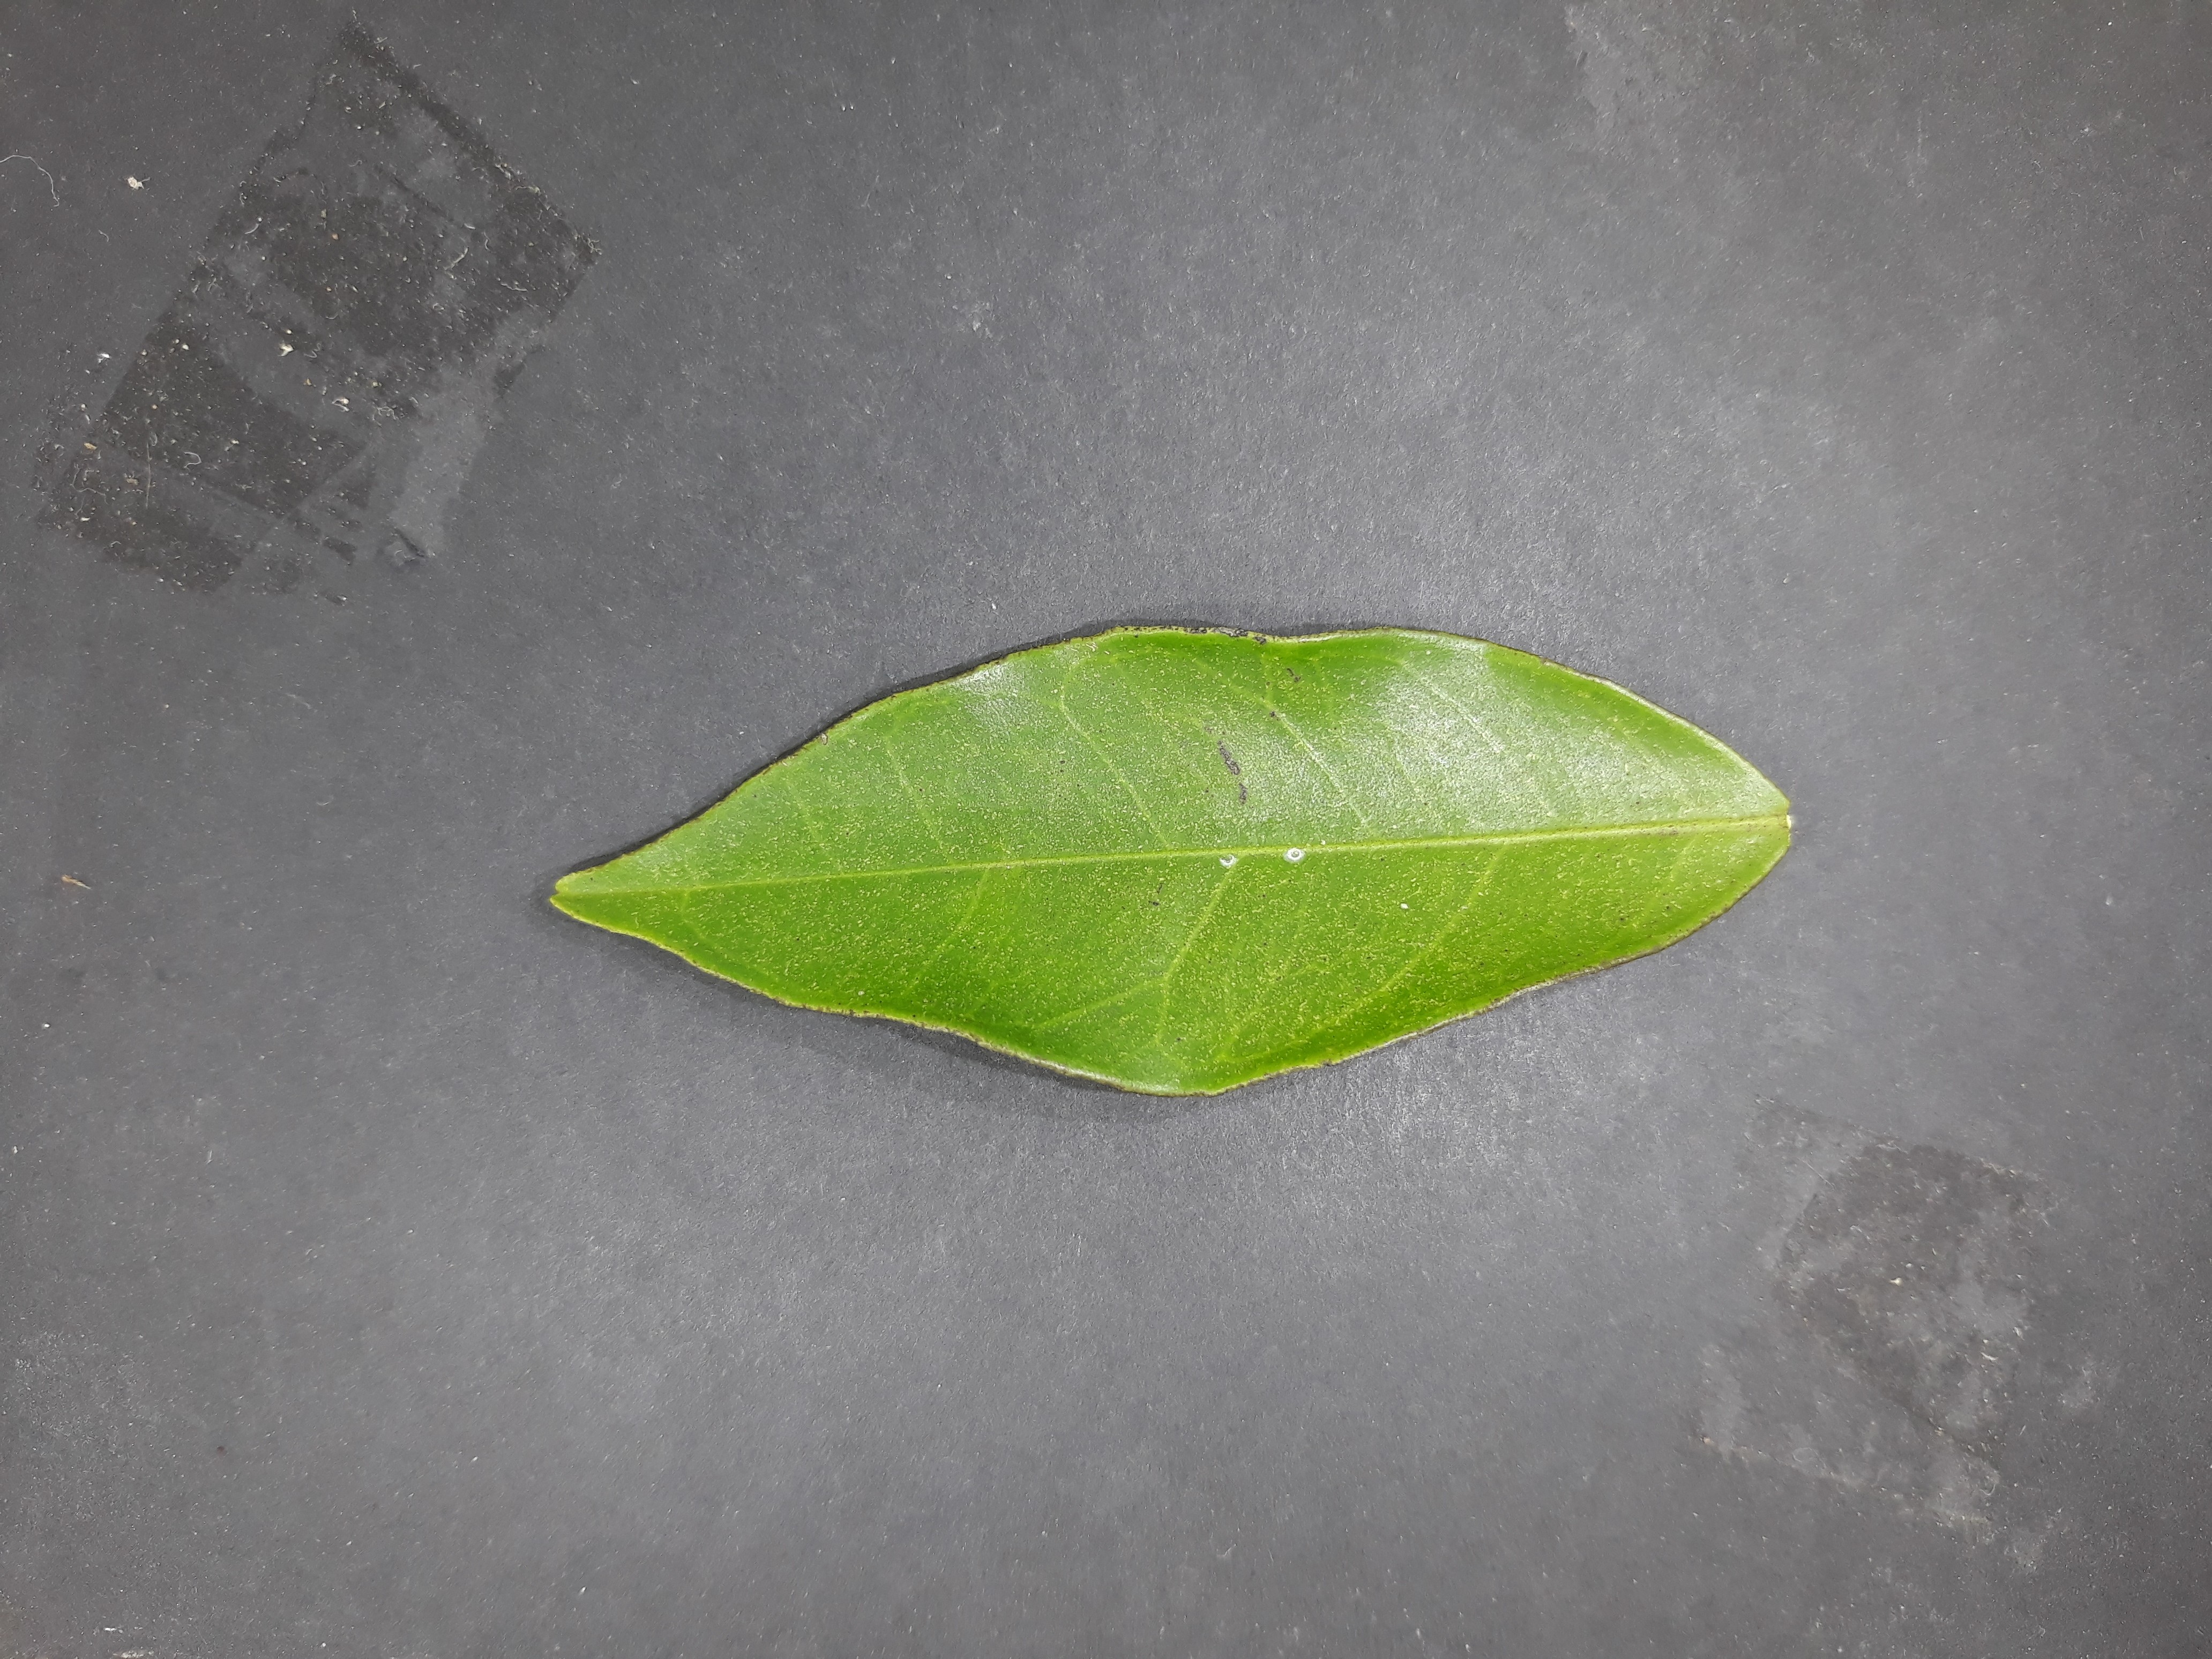
Label: Texas_mite